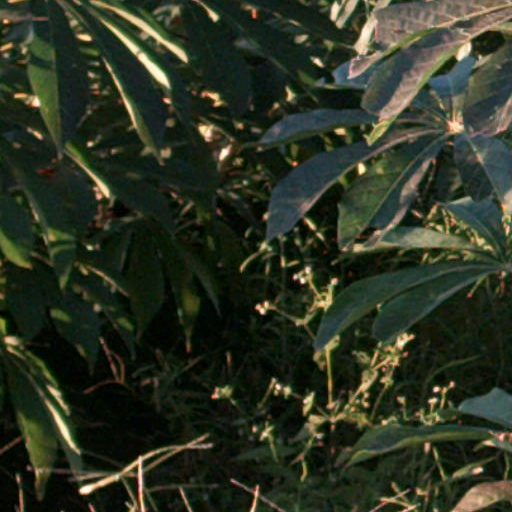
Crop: cassava